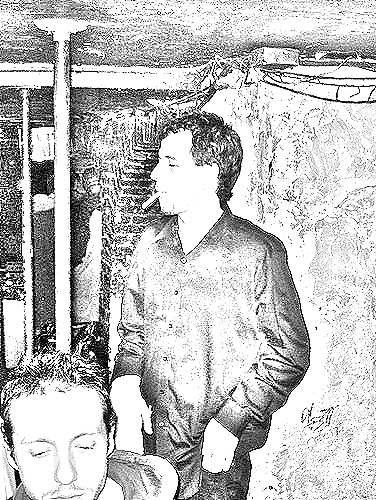
Portrait style: Sketch Portrait